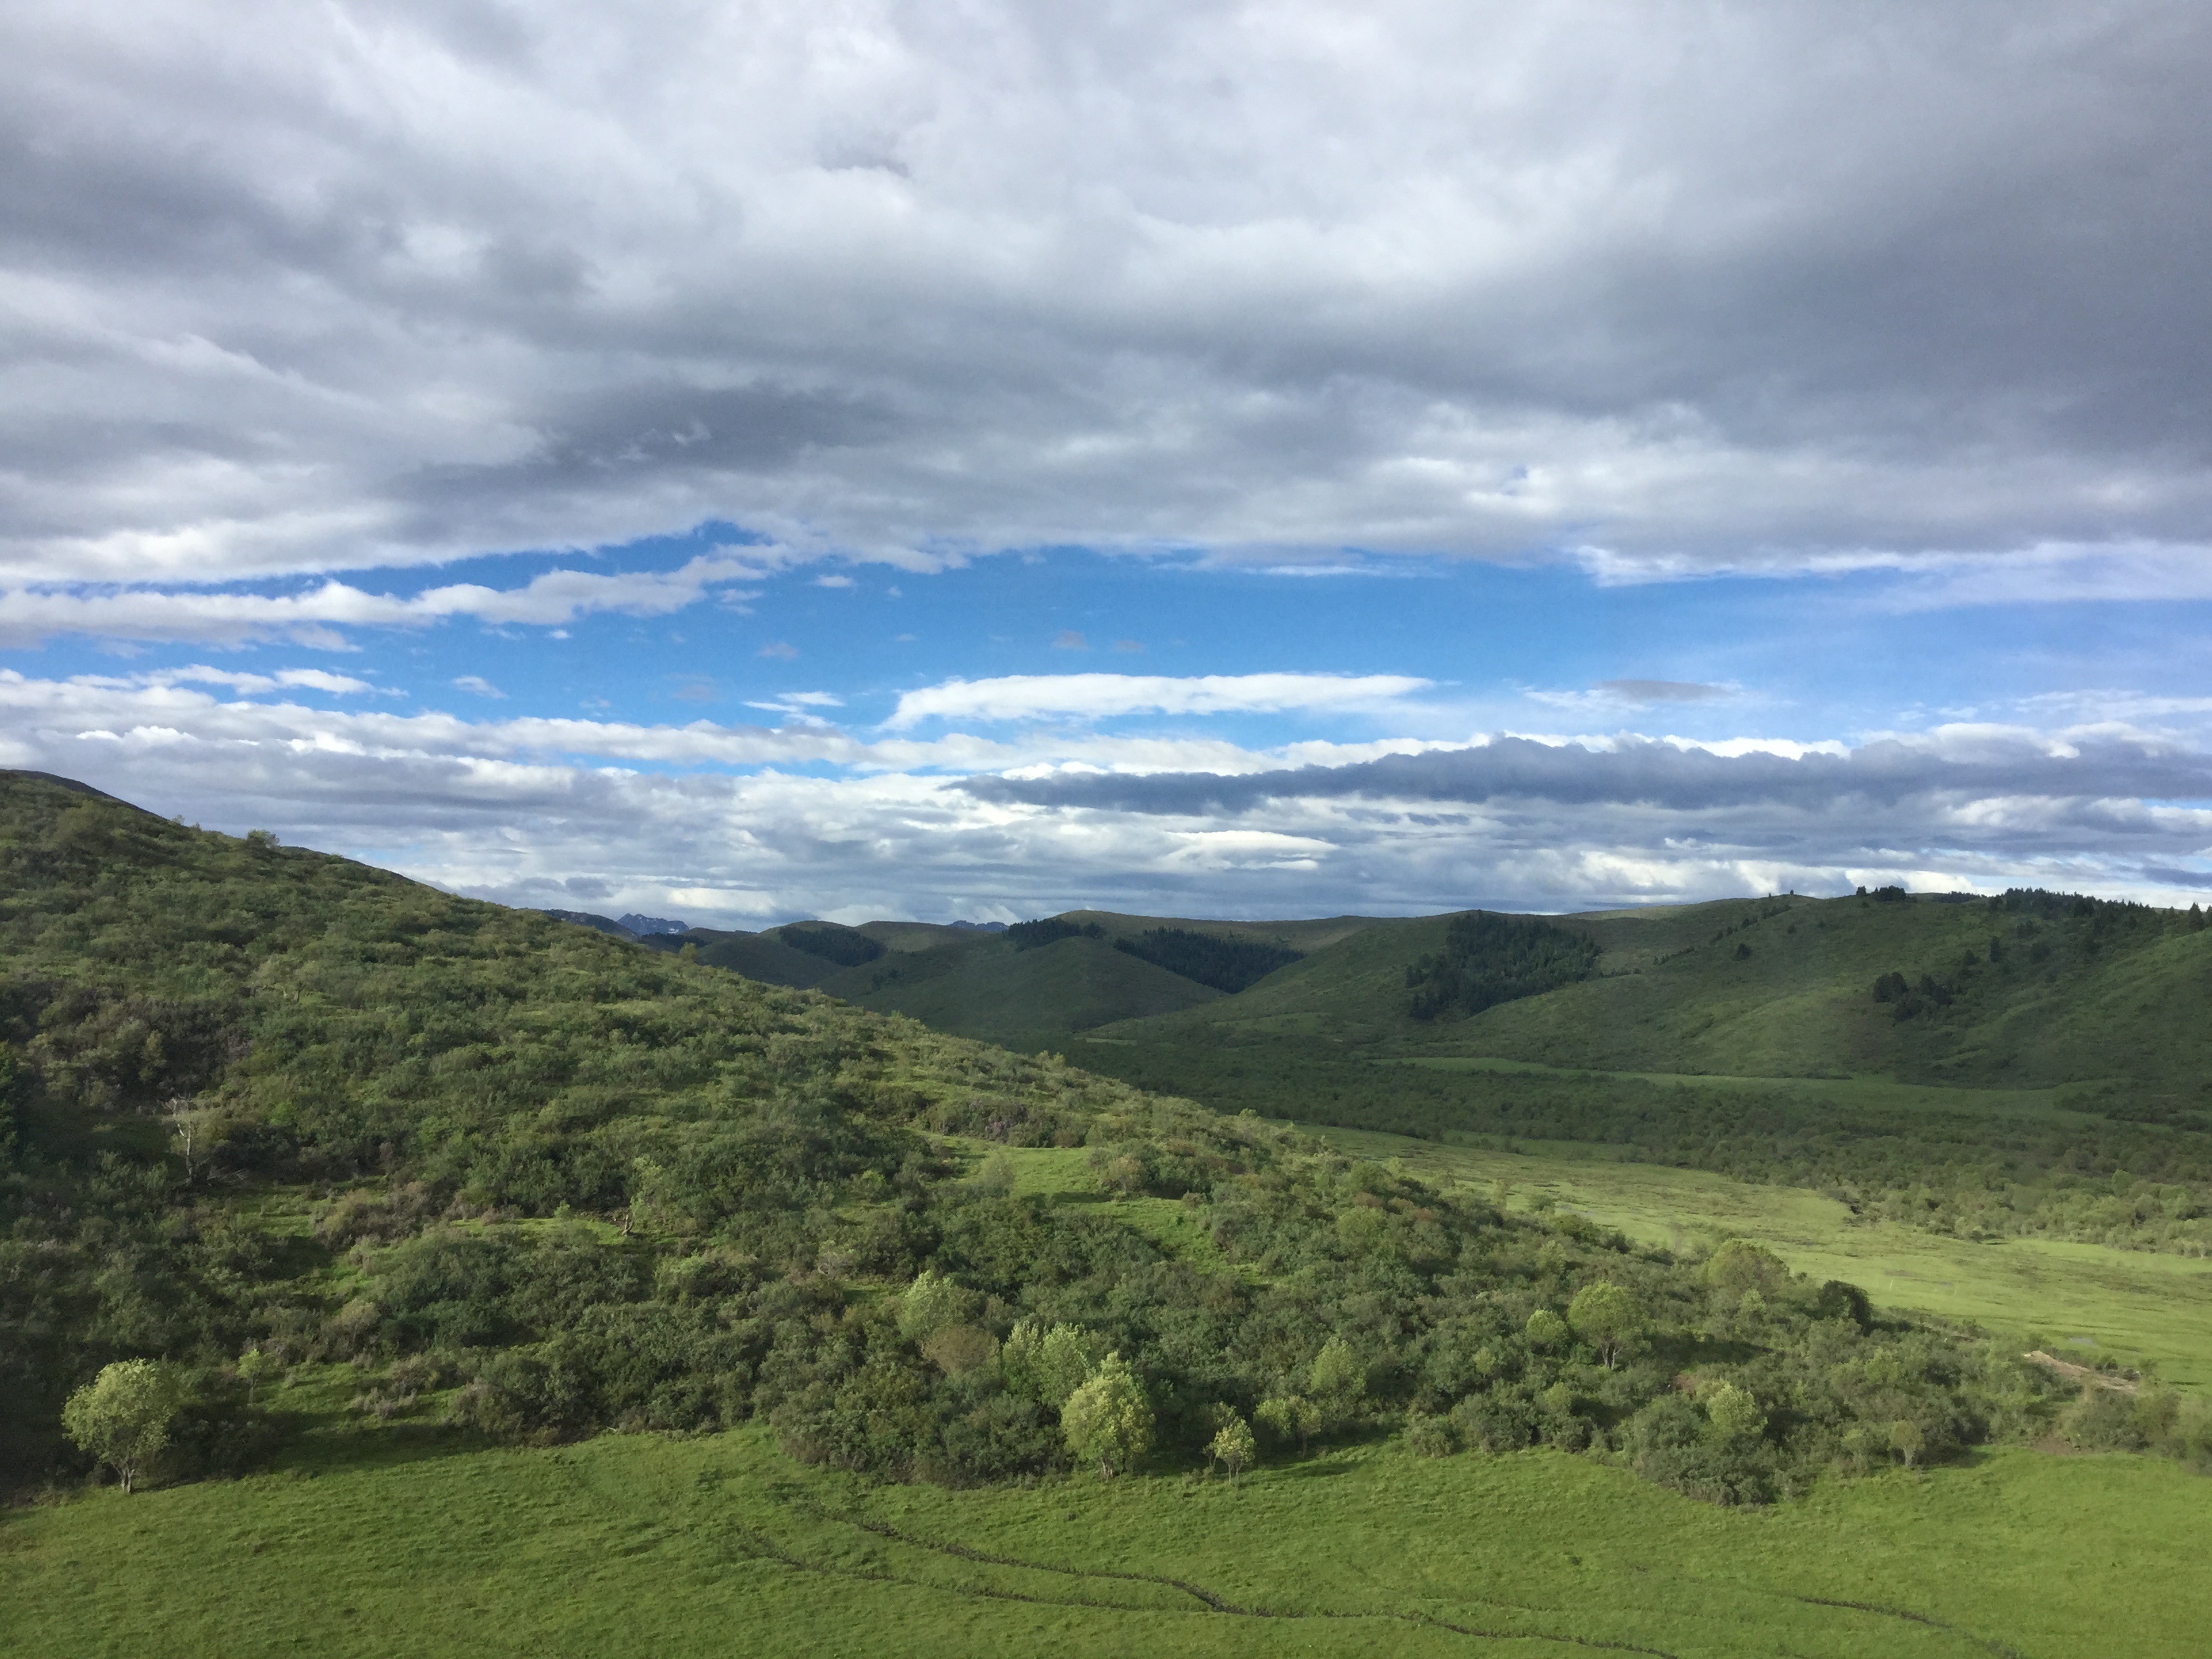
landscape, nature, grass, horizon, mountain, cloud, sky, field, meadow, hill, valley, mountain range, pasture, highland, ridge, plain, grassland, plateau, fell, habitat, loch, ecosystem, rural area, landform, mountain pass, western sichuan, sea of flowers, geographical feature, mountainous landforms